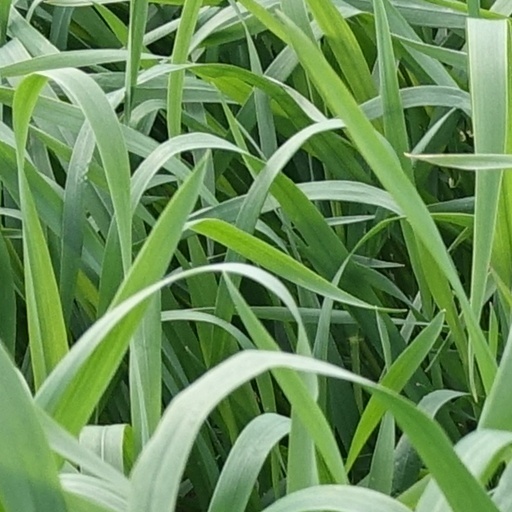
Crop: wheat